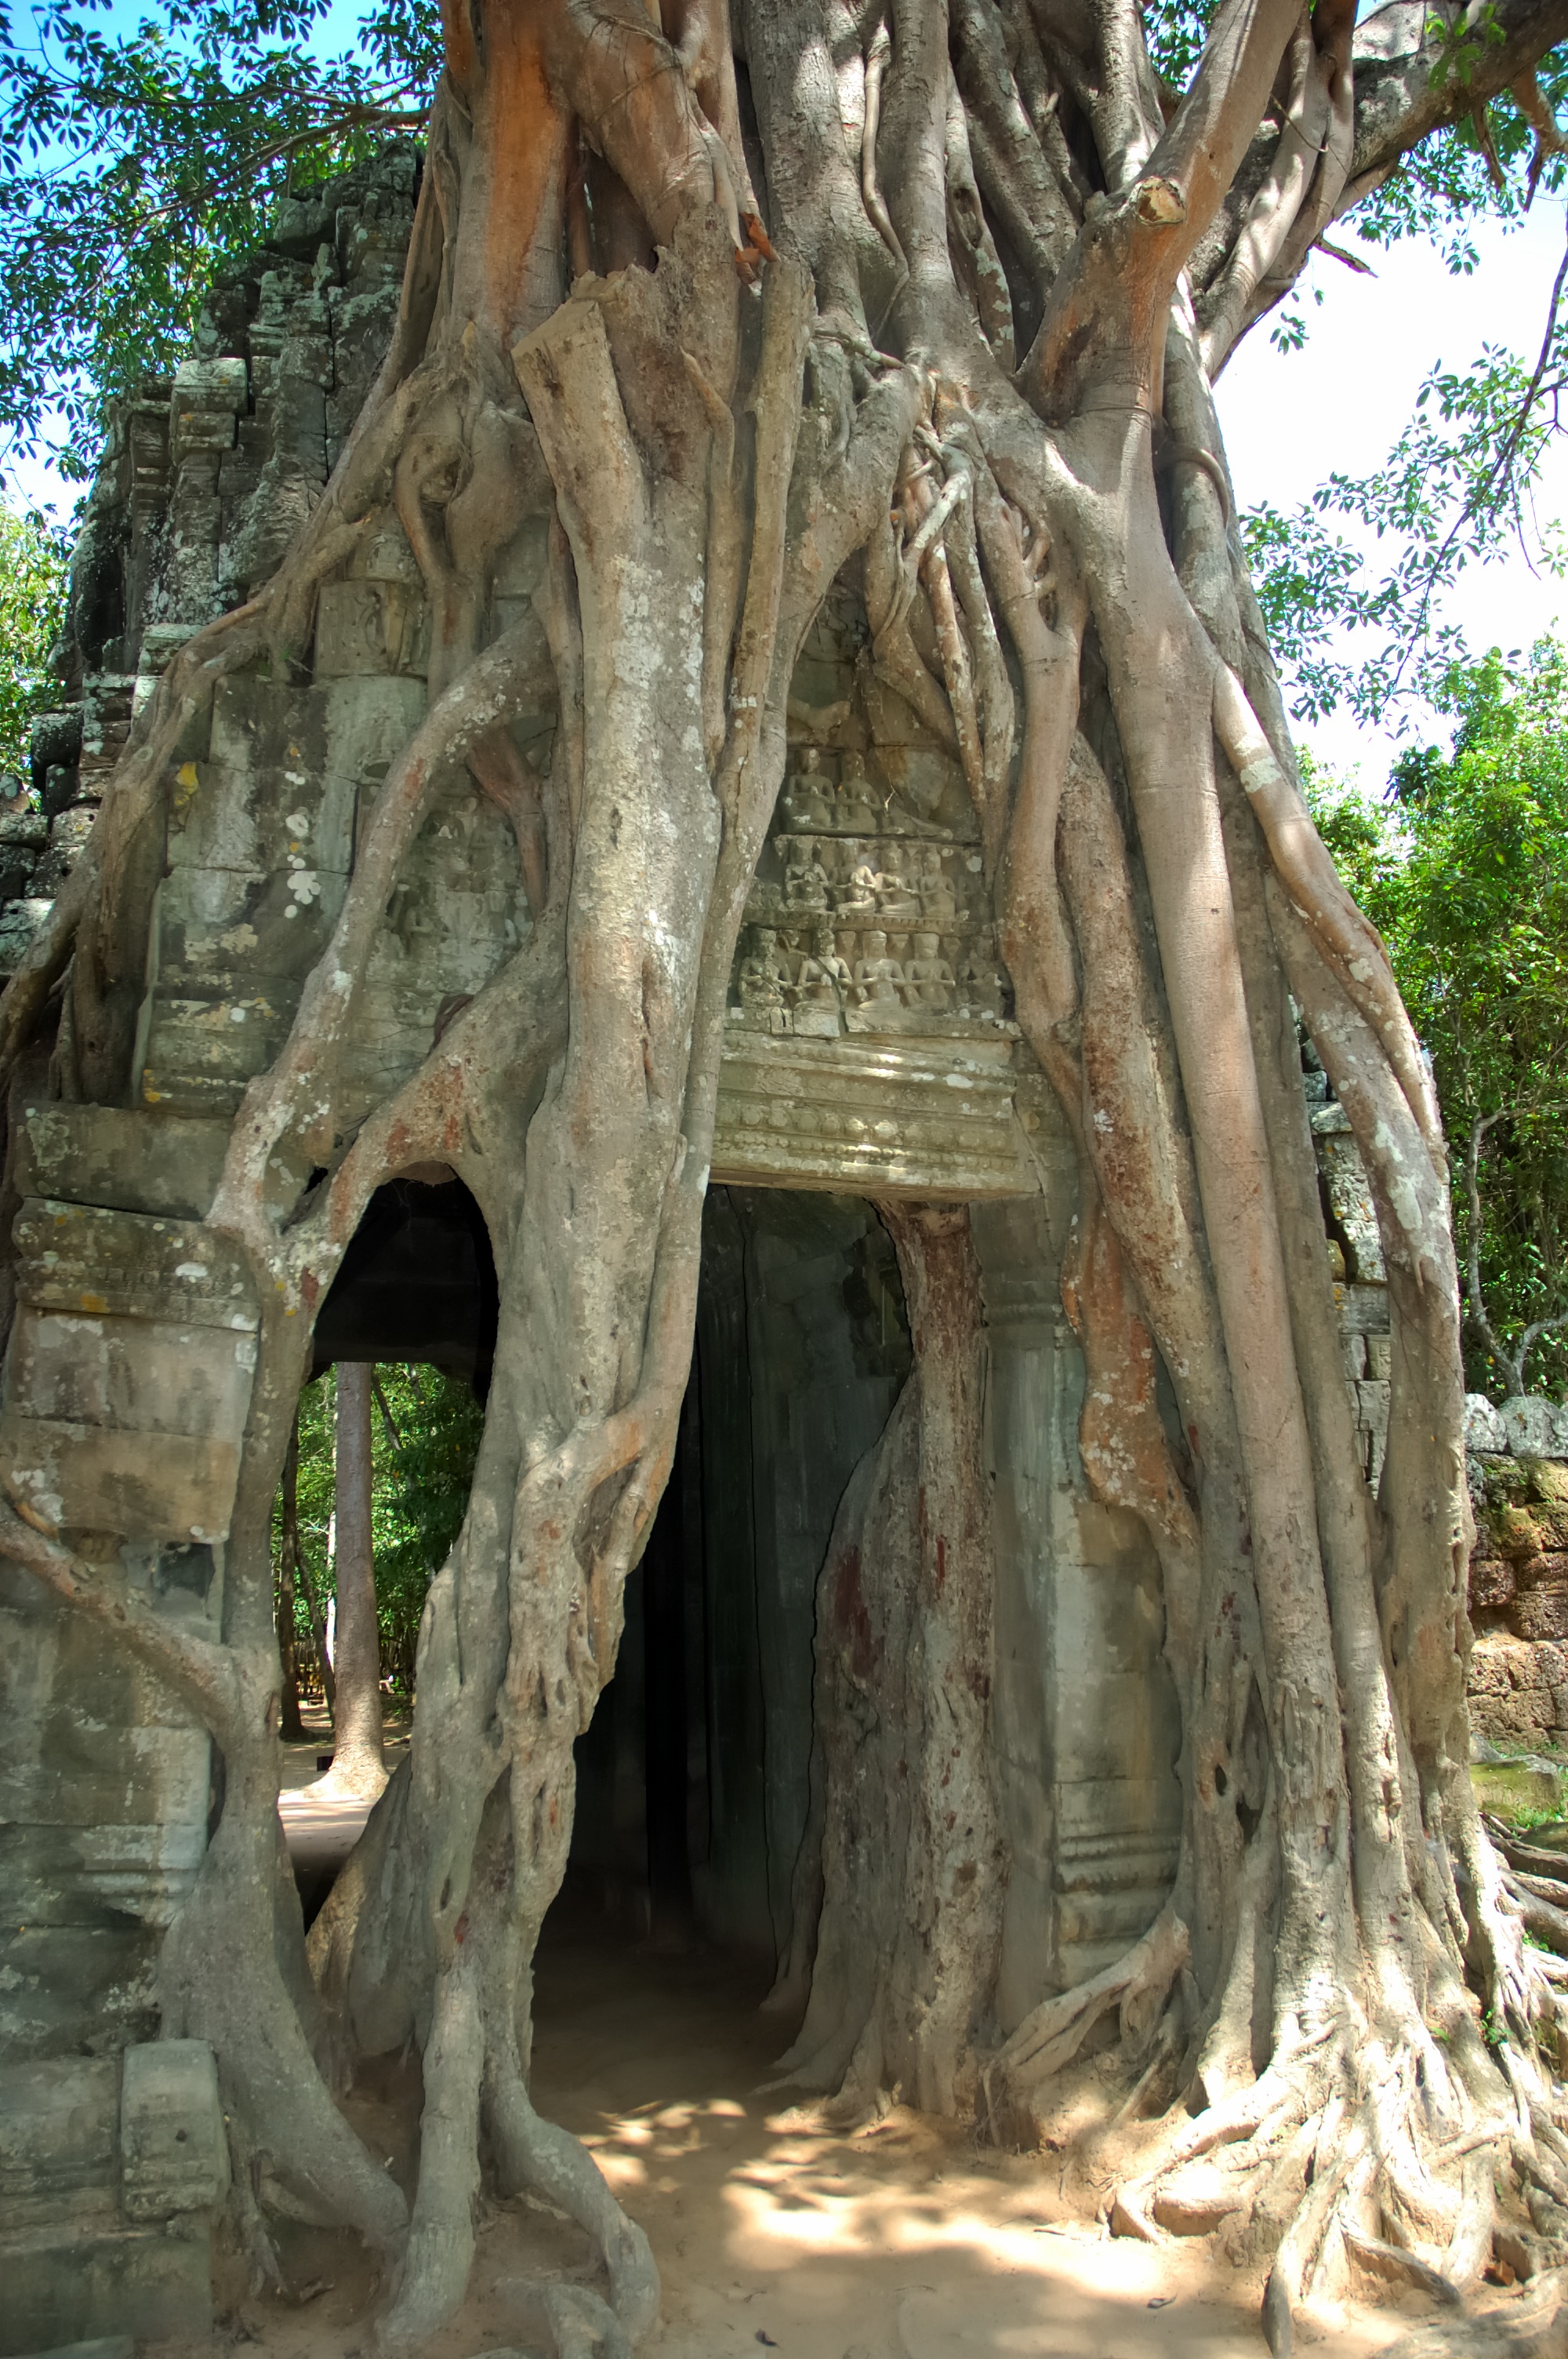
tree, wood, monument, statue, asia, sculpture, art, temple, cambodia, roots, shrine, carving, ancient history